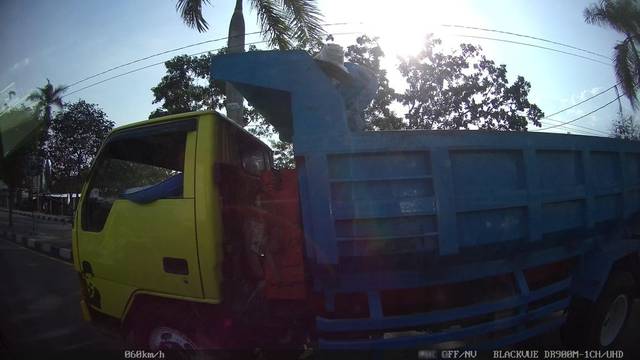
Region: Indonesia
Coordinates: -7.818, 110.324